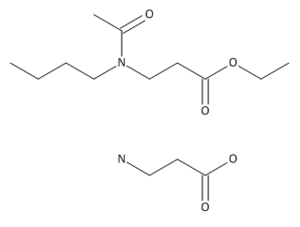
Le butylacétylaminopropanoate d'éthyle ou butylacétylaminopropionate d'éthyle ou IR3535 est un composé organique de la famille des esters carboxyliques et des acétamides. Il est utilisé comme insectifuge. Pour les humains et les animaux, il est efficace contre les moustiques, les tiques, les mouches, les puces et les poux. Le butylacétylaminopropanoate d'éthyle est donc un insectifuge de synthèse classé en outre comme biopesticide par l'EPA. Il a été utilisé en Europe vingt ans avant son enregistrement en février 1999 auprès de l'EPA en tant qu'ingrédient actif. L'effet du butylacétylaminopropanoate d'éthyle contre Anopheles gambiae dans des essais sur le terrain a été plus faible que celle du diéthyltoluamide et de l' icaridine.